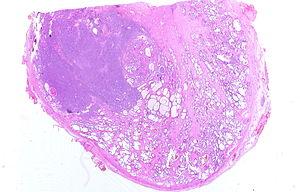
Le cancer de la prostate est un cancer fréquent touchant la prostate, une glande de l'appareil reproducteur de l'homme. Le cancer se développe à partir des tissus de la prostate quand des cellules y mutent et se multiplient de façon incontrôlée. Celles-ci peuvent ensuite s'étendre en migrant de la prostate jusqu'à d'autres parties du corps, particulièrement les os et les ganglions lymphatiques du pelvis.